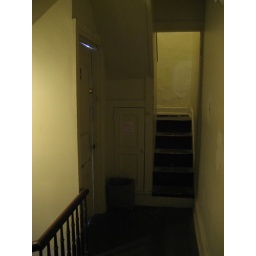
The weird stairway up to the third floor in Evan's apt. building